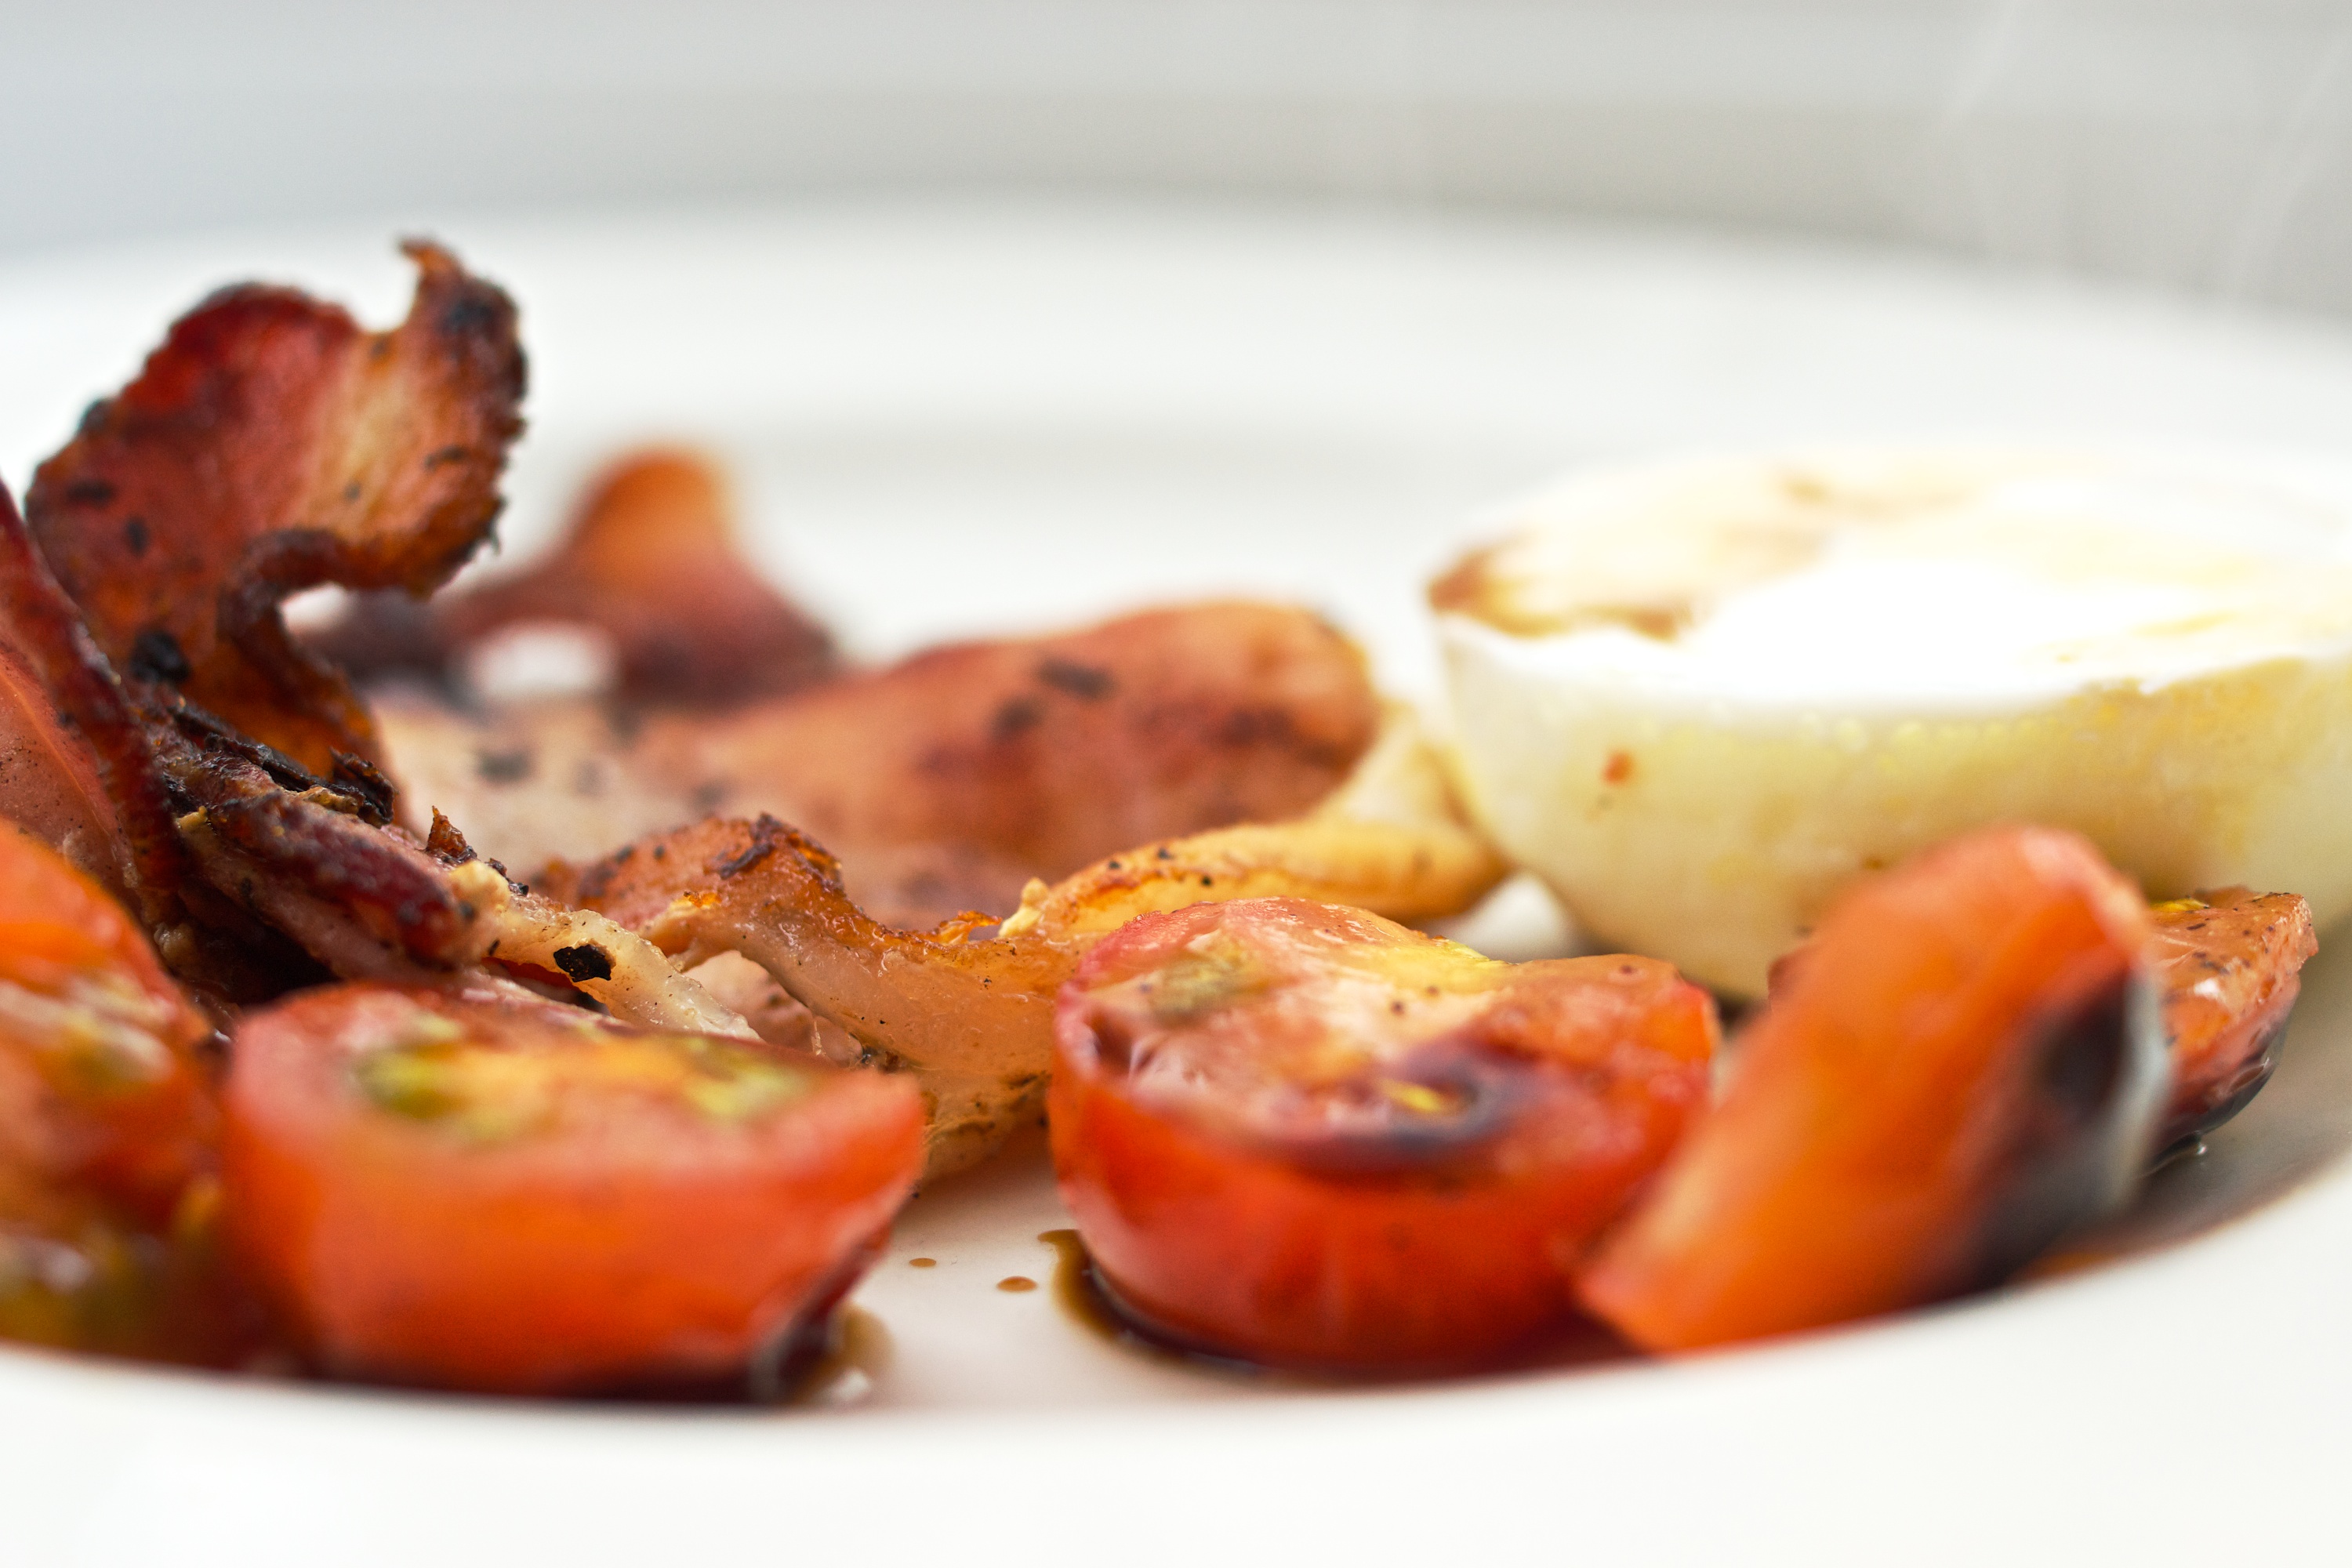
plant, dish, meal, food, produce, vegetable, meat, cuisine, egg, tomato, bacon, sony, a77, messing, yummy, flowering plant, land plant